Timeline of the 2009 Iranian election protests

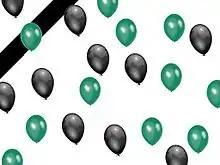
People all over the world released green balloons into the sky on June 26, 2009

Candle-bearing protesters massed in central Tehran on Thursday near Toopkhaneh square, following a call by Mousavi to commemorate those who were killed on Monday's protests. Varying reports placed the crowd size between "tens of thousands" and "more than 100,000." A second, simultaneous protest with several hundred participants took place near the UN headquarters, while a counter rally was held by hard line students protesting former President Akbar Hashemi Rafsanjani's role in the pro-Mousavi protests.